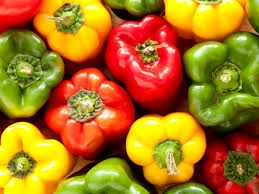
Label: capsicum